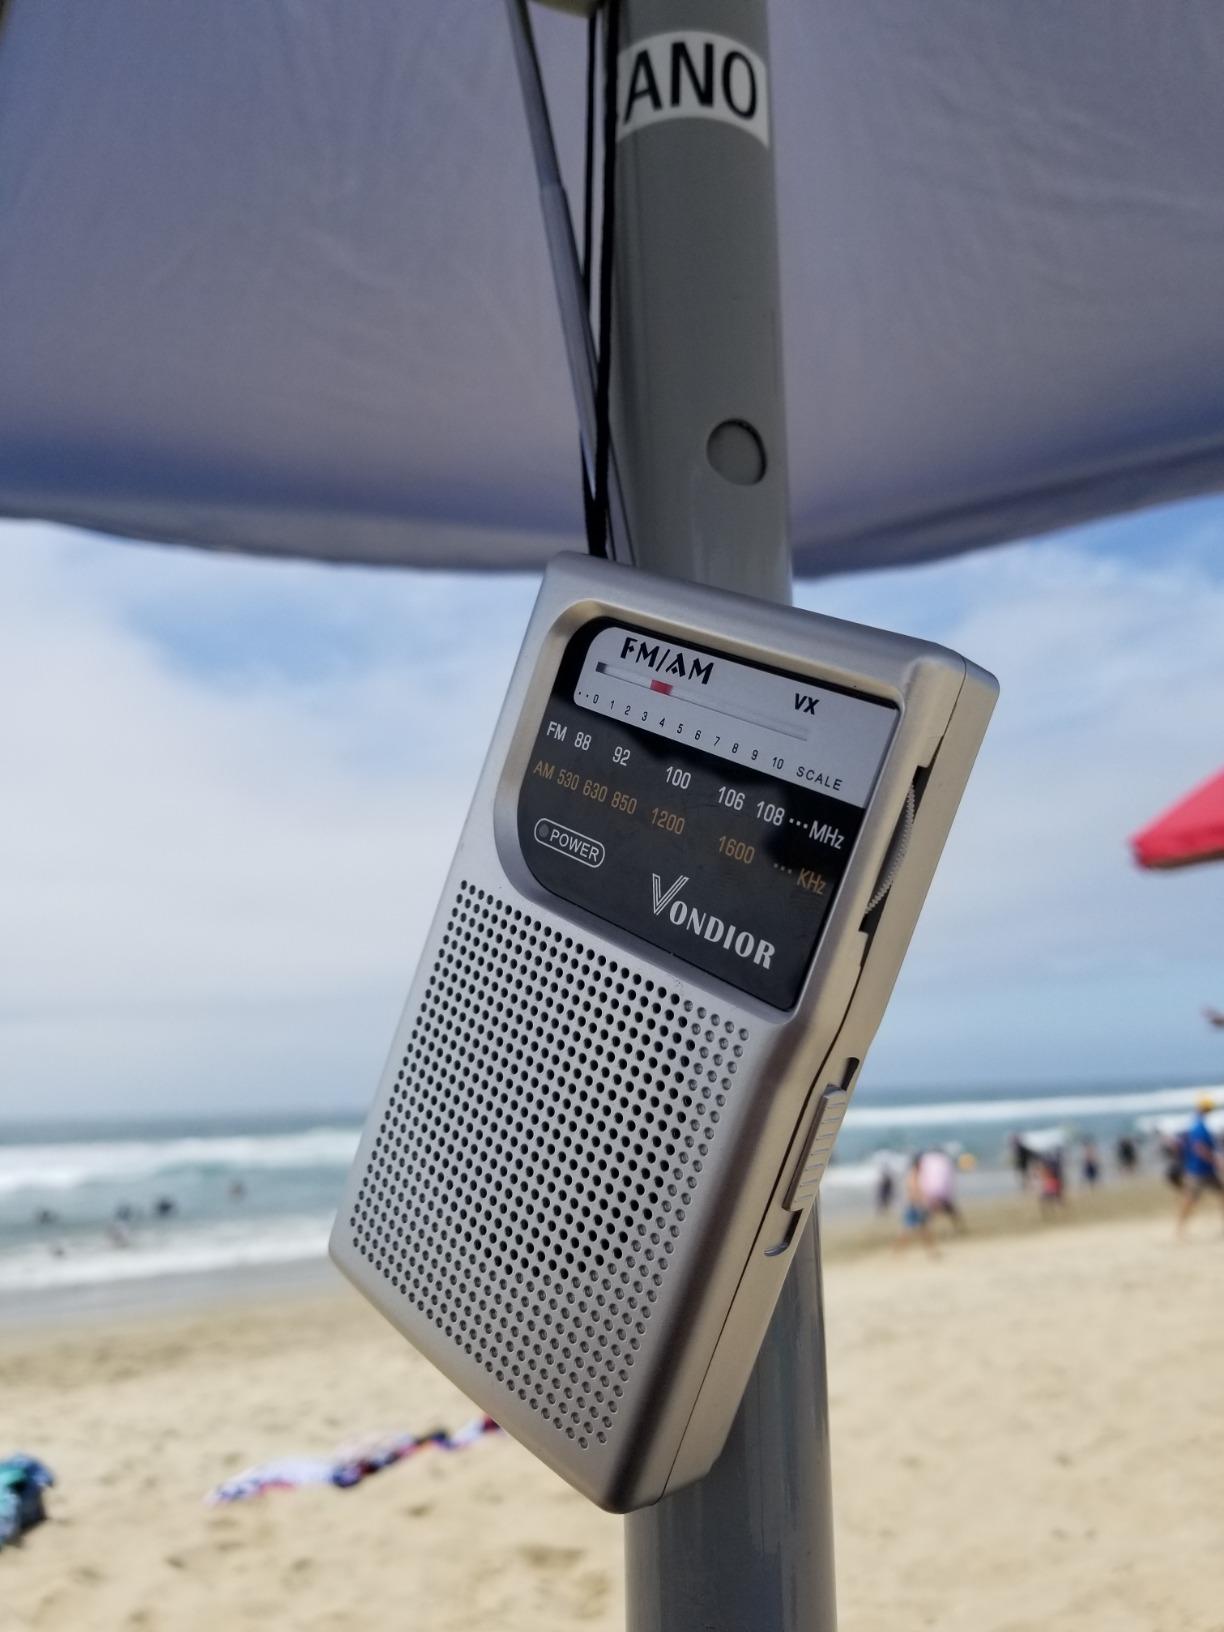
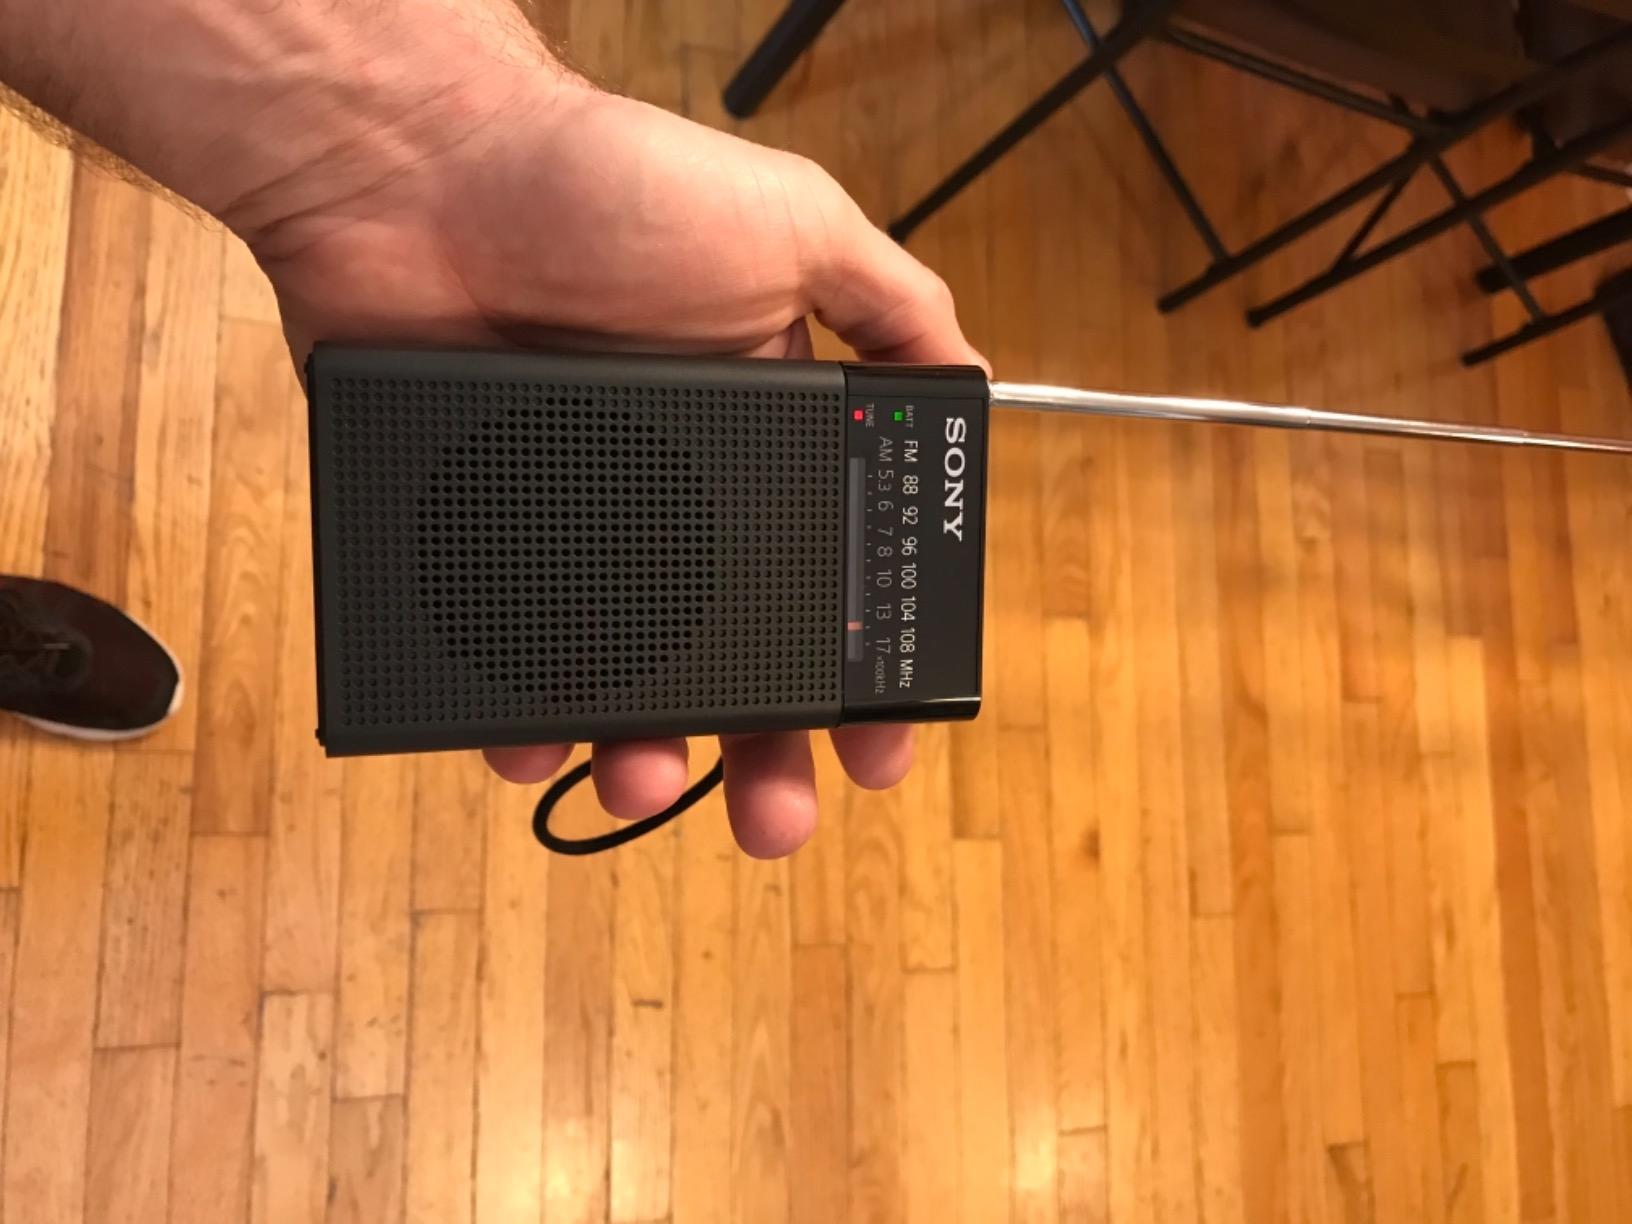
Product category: radio
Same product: no